Sevenoaks railway station

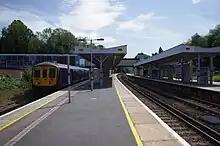
The view from platform 3 at Sevenoaks, looking south towards with a Thameslink train operating on behalf of Southeastern

Services at Sevenoaks are operated by Southeastern and Thameslink, using , , , , and electric multiple units.